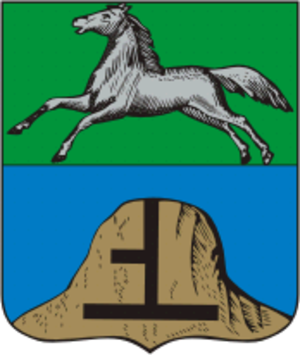
Bijsk
Bijsk er den næststørste by i Altaj kraj i Rusland. Den ligger ved floden Bija, omkring 130 km sydøst for Barnaul. Bijsk har 203.108 indbyggere.